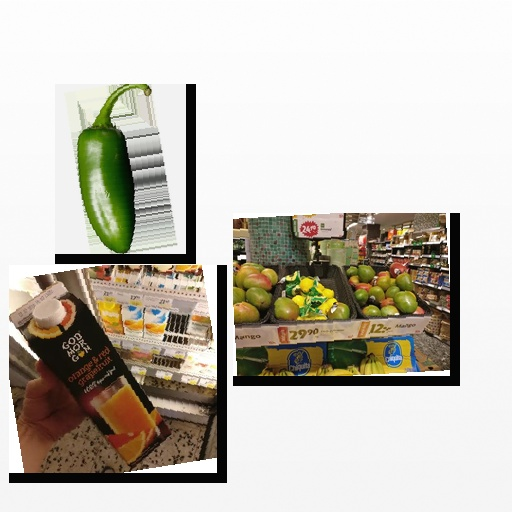
Food items: jalapeno, mango, grapefruit_juice